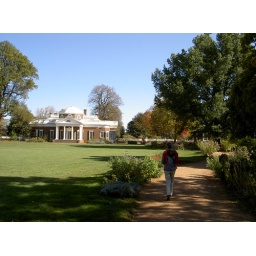
Een wandeling door de achtertuin van Thomas Jefferson's huis in MOnticello, Virginia     =       22-10-2008